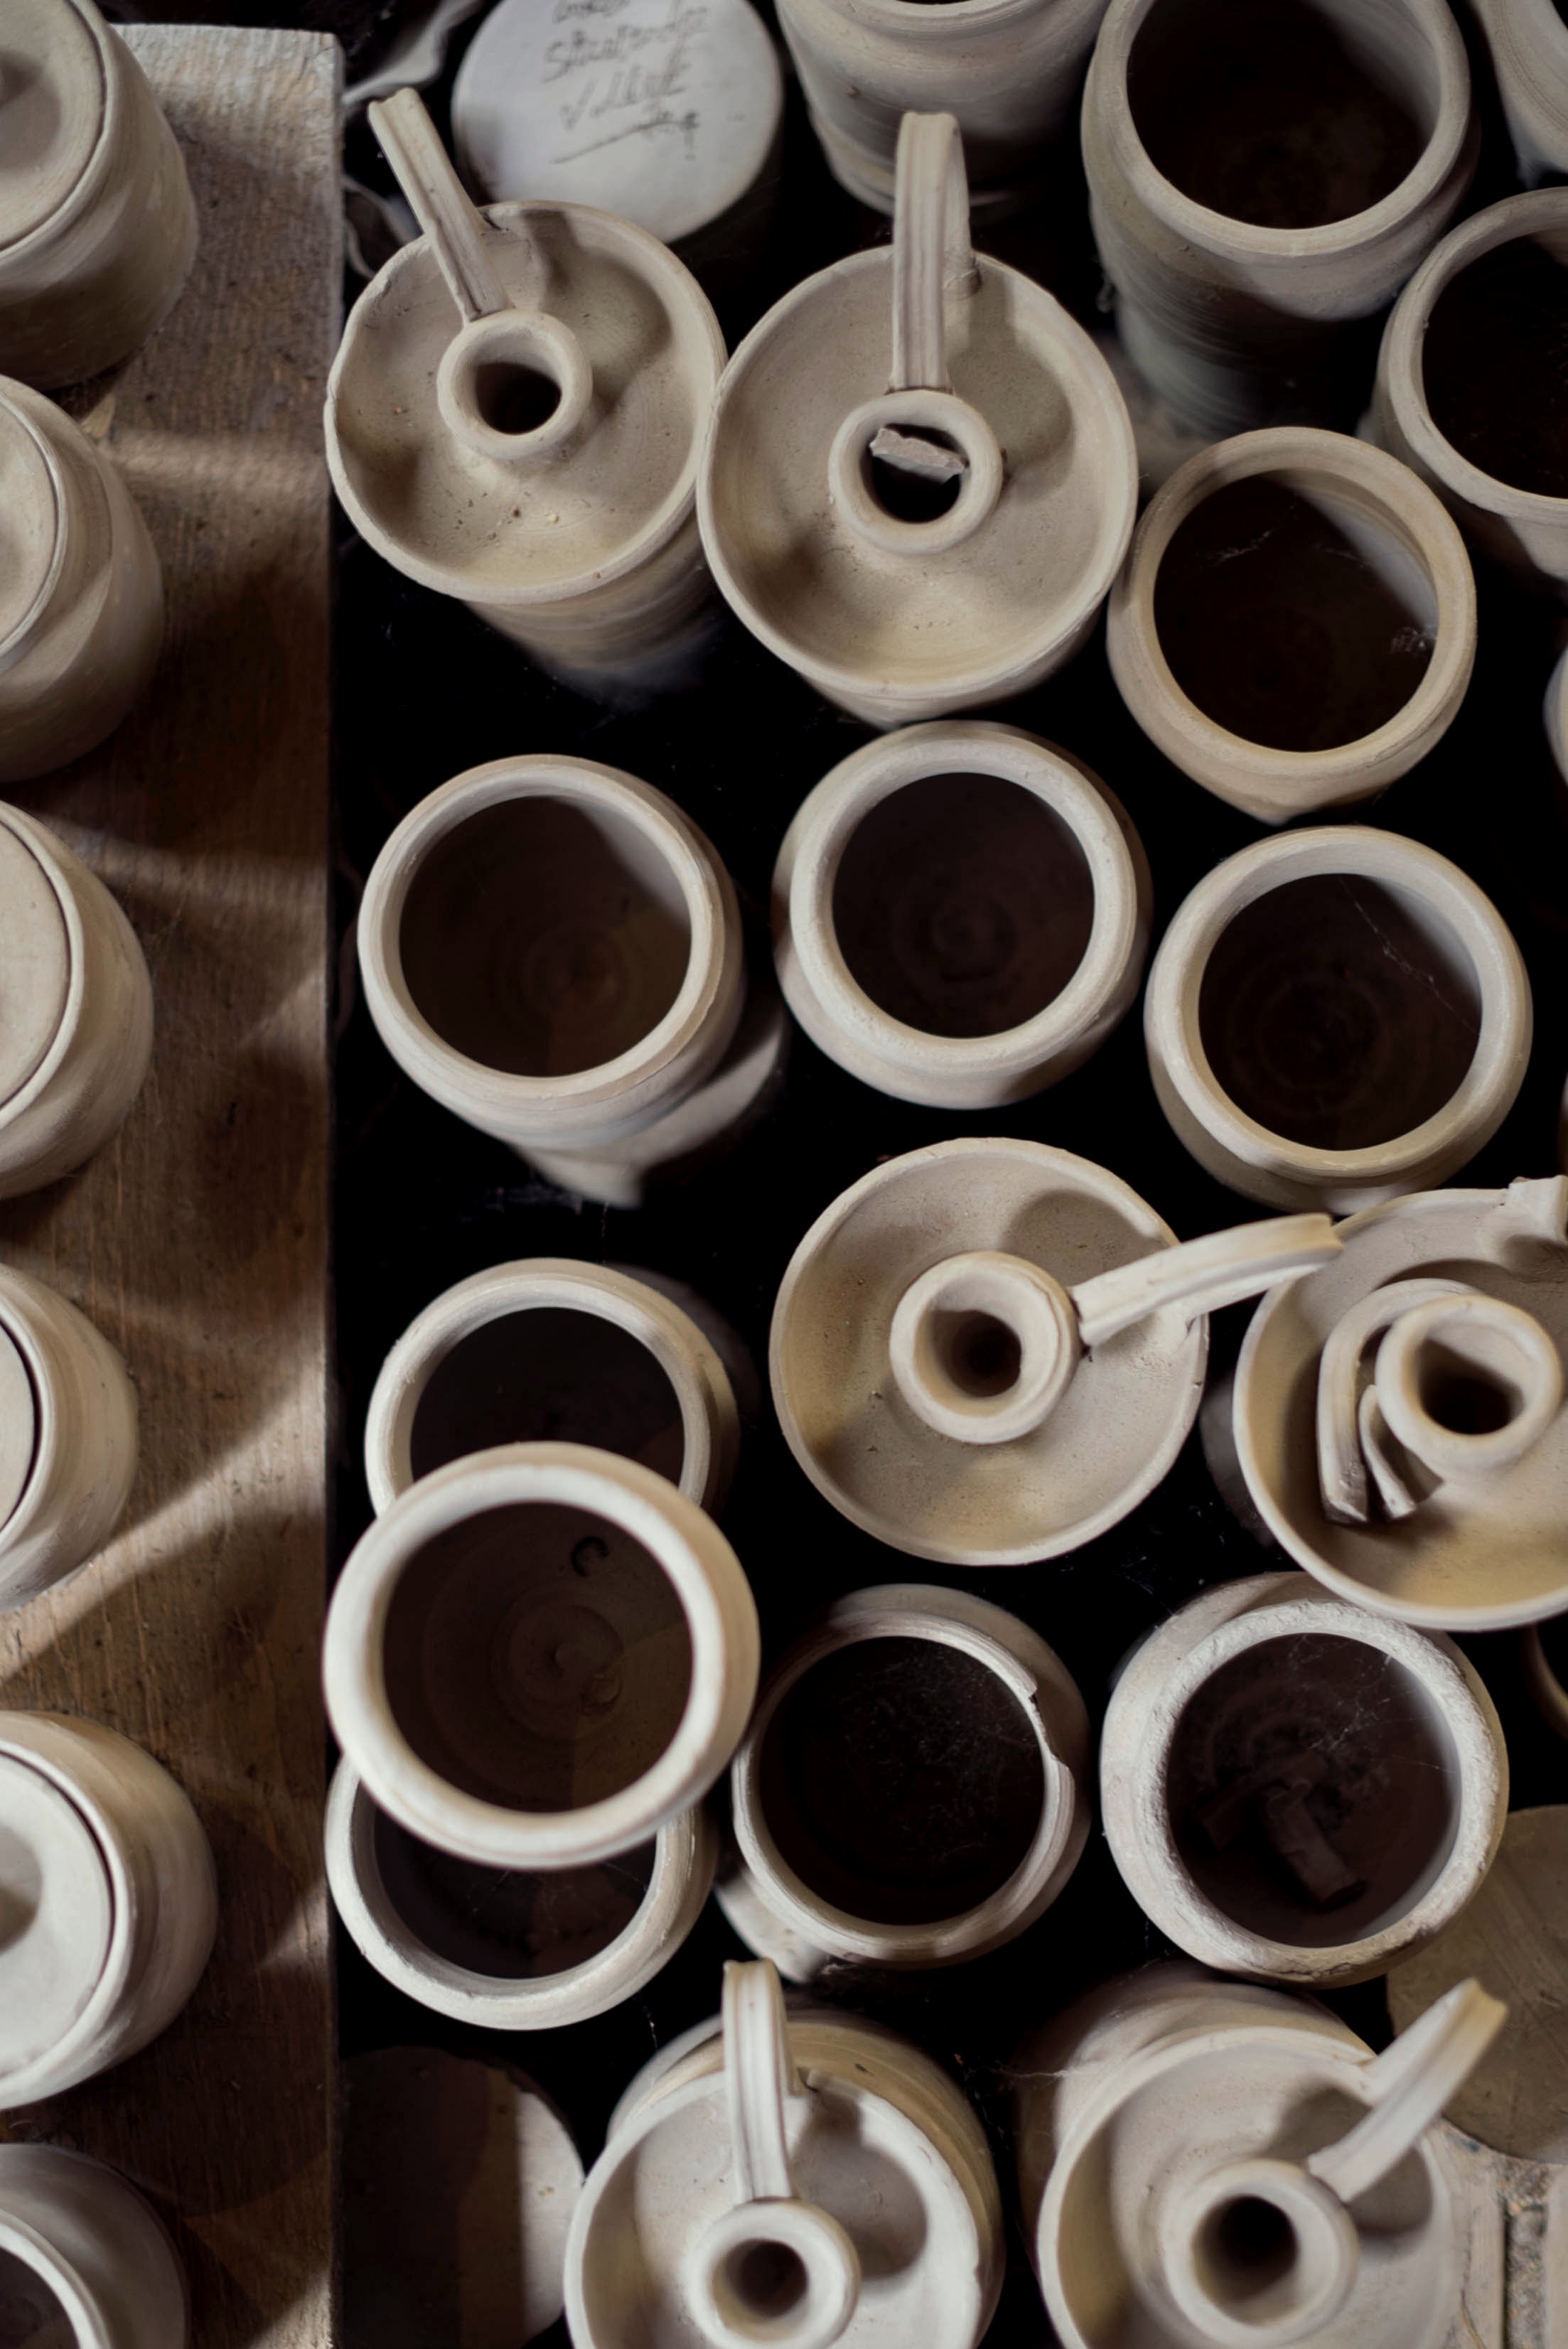
wheel, ceramic, metal, material, circle, product, art